Architecture of Libya

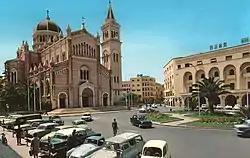
Tripoli Cathedral

The Ottomans conquered Tripoli in 1551 and made it the capital of a province roughly corresponding to modern-day Libya. The first Ottoman governor, known as Dragut or Darghut (d. 1565), repaired and redeveloped the city's fortifications, giving the old city (medina) the roughly pentagonal shape it has today. He also built a new palatial complex, the Saray Dragut, and a new congregational mosque nearby, the Sidi Darghut Mosque, which became a new focus of urban development in the city. The mosque was partly destroyed in World War II and subsequently rebuilt.